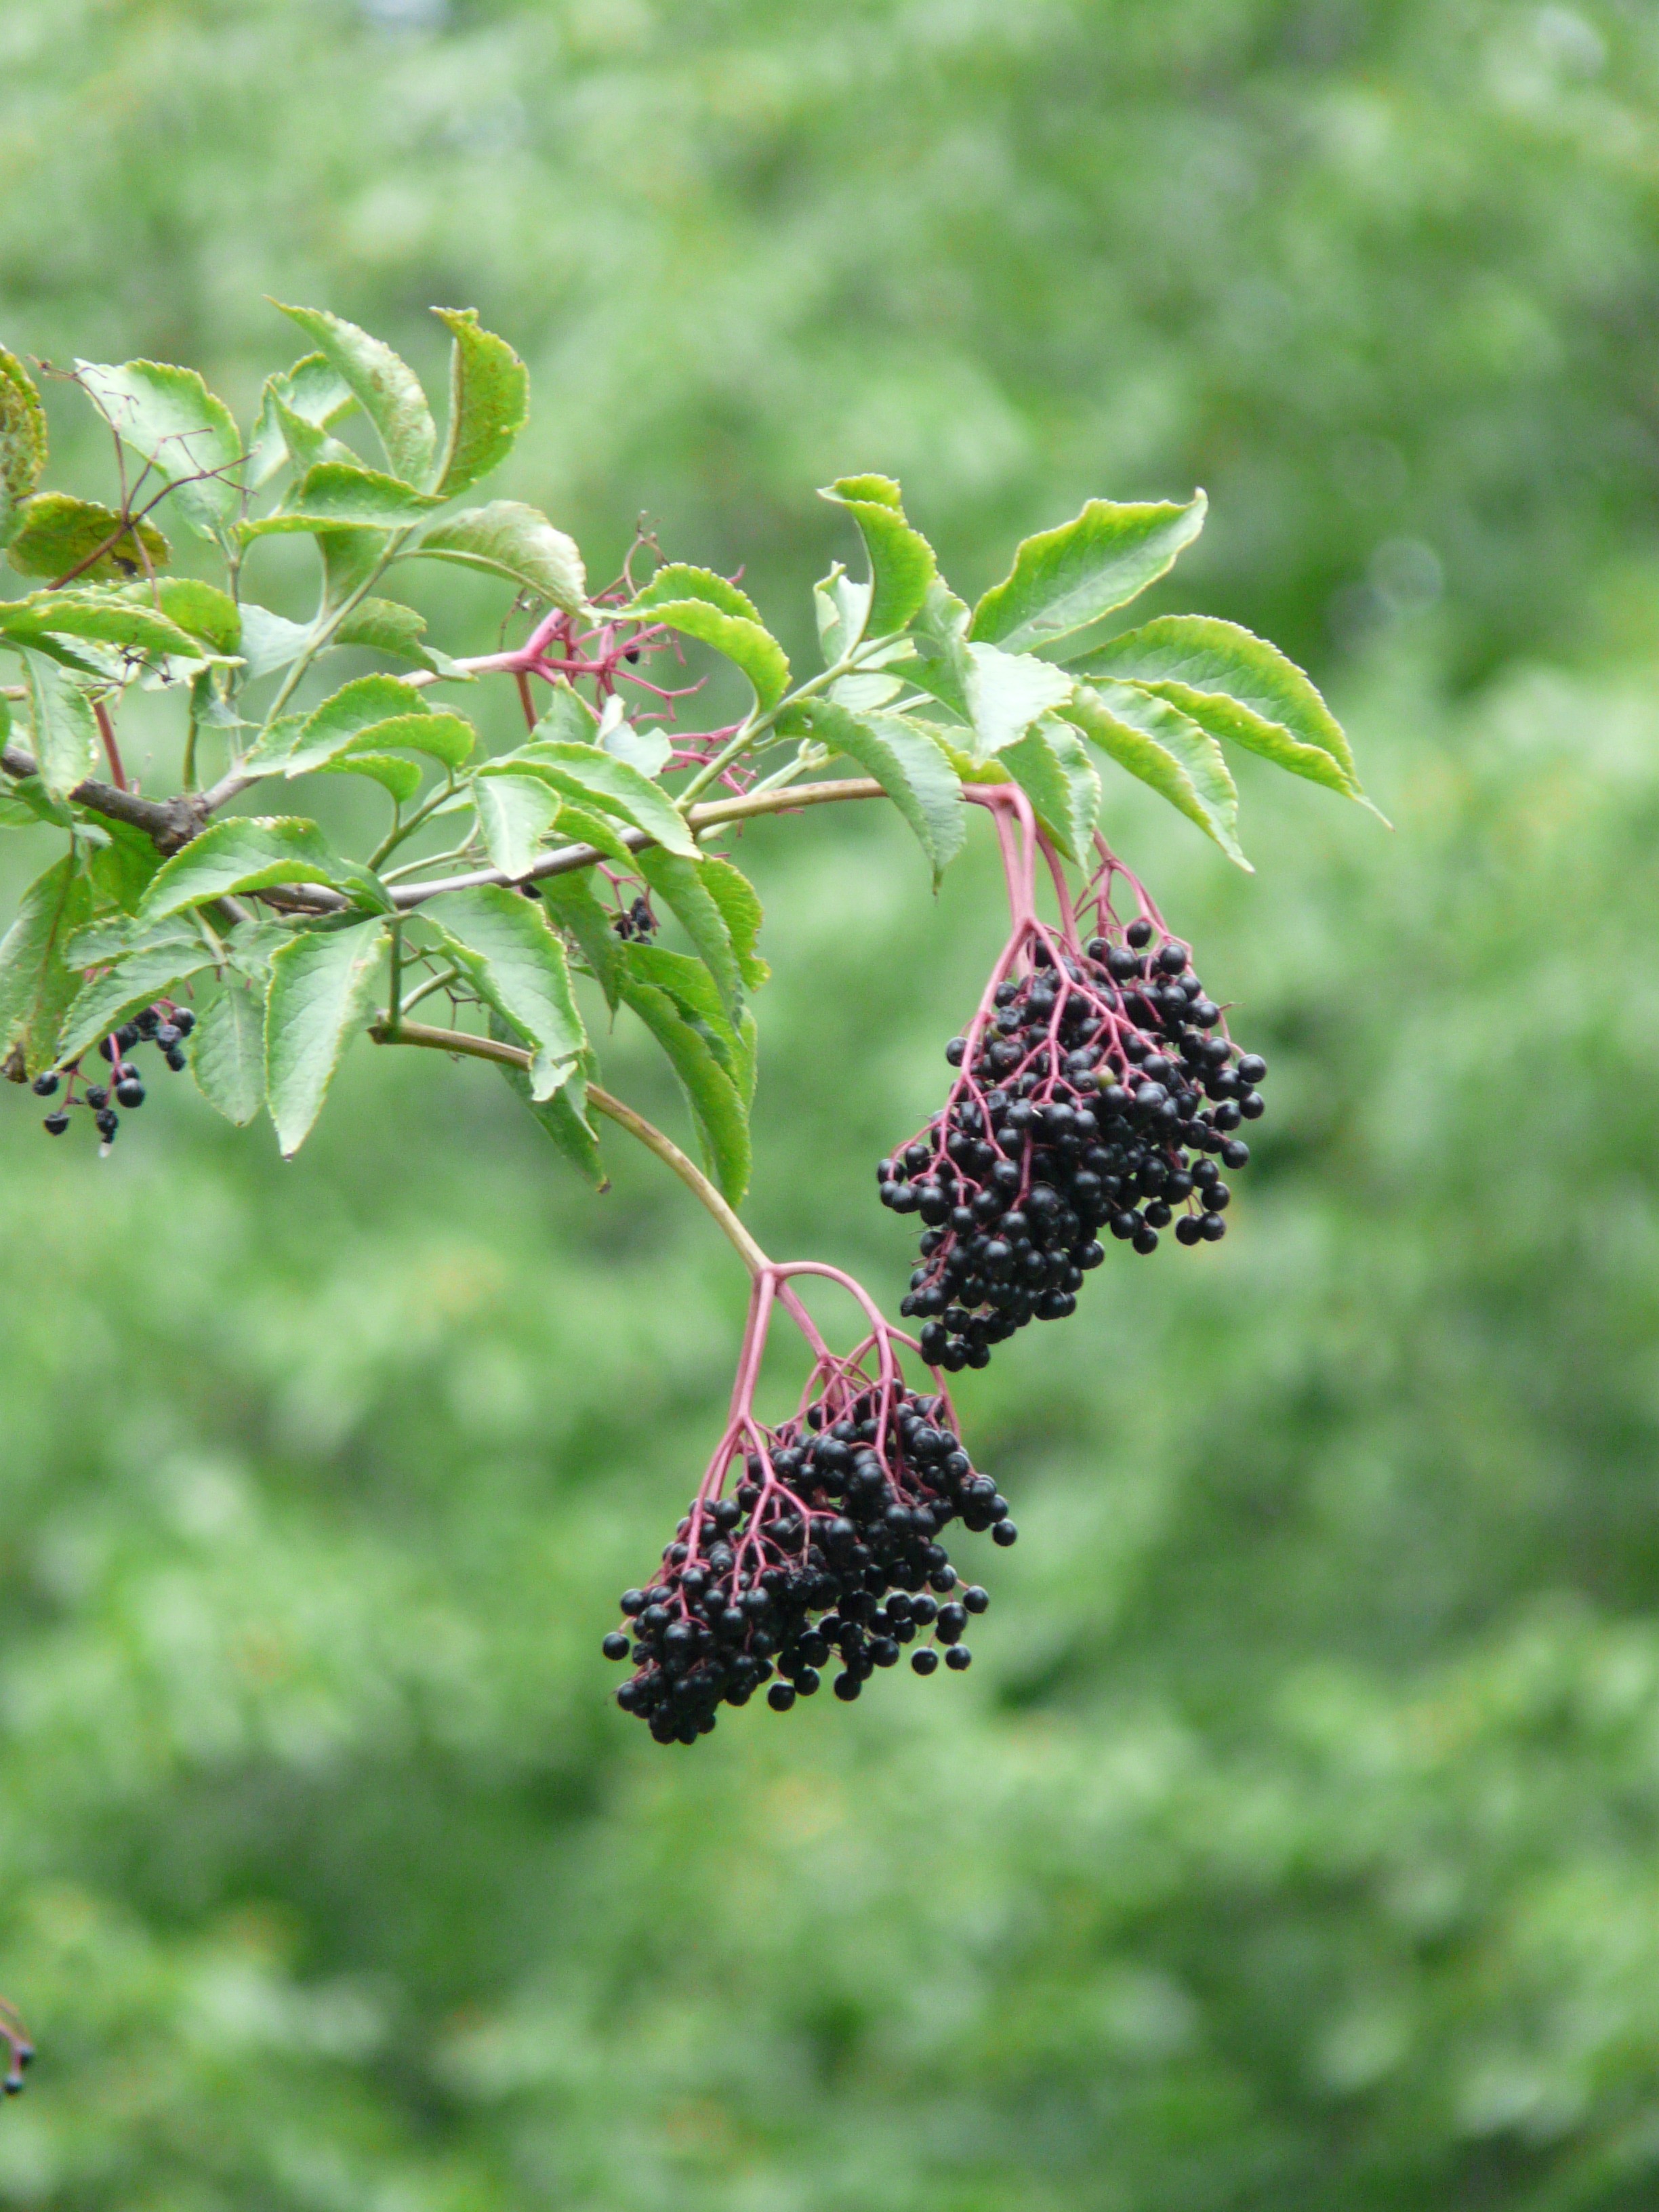
tree, branch, blossom, plant, fruit, berry, leaf, flower, food, produce, botany, black, flora, blackberry, elder, berries, shrub, fruits, flowering plant, elderberry, holder bush, sambucus nigra, black elderberry, woody plant, land plant